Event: Nepal Earthquake
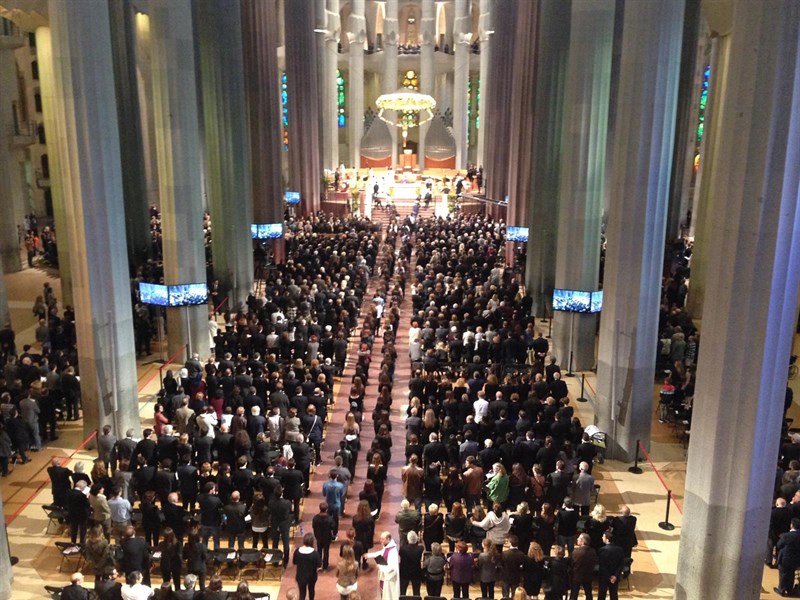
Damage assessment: no_damage